Lahore Grammar School

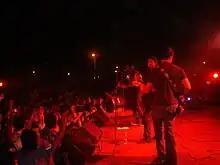
A concert organised by the students of Lahore Grammar School

The School's co-curricular activities range from educational events to sports programs. Most of the branches have ecological and environmental societies, which campaign against the degreening of Lahore and the concomitant decline in Lahore's air quality. Many branches have a community service program, proving students with opportunities to volunteer at organisations. Some of these include the Pakistan Society for the Rehabilitation of the Disabled, the Rising Sun Institute, Fatima Memorial Hospital, the Human Rights Commission of Pakistan (HRCP), and Shaukat Khanum Memorial Hospital.